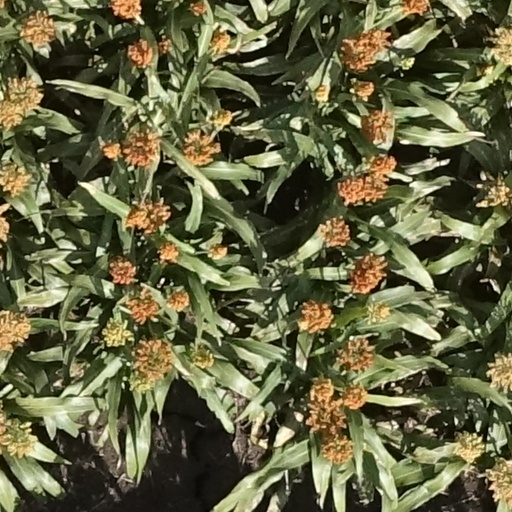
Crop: sorghum